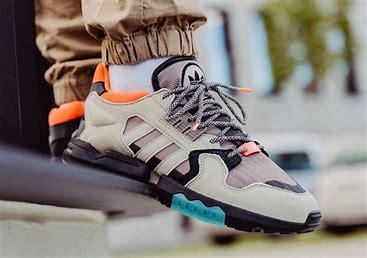
Brand: Adidas
Model: ZX Torsion